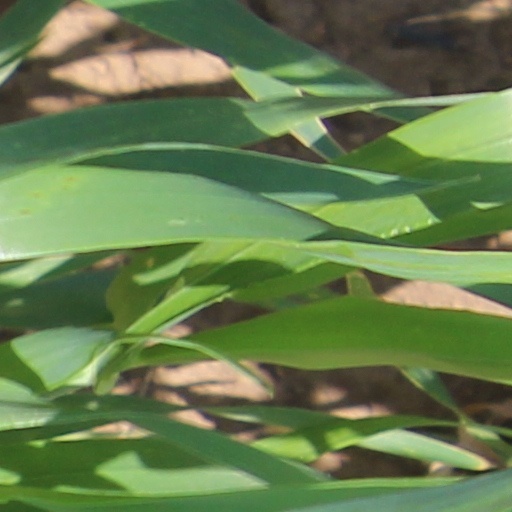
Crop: wheat